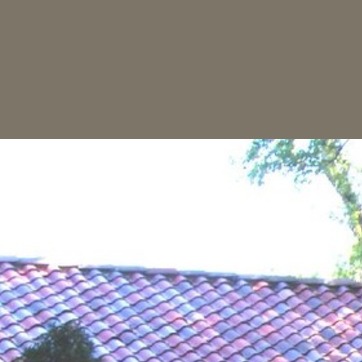
Material: sky